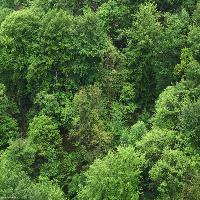
Weather: cloudy or overcast